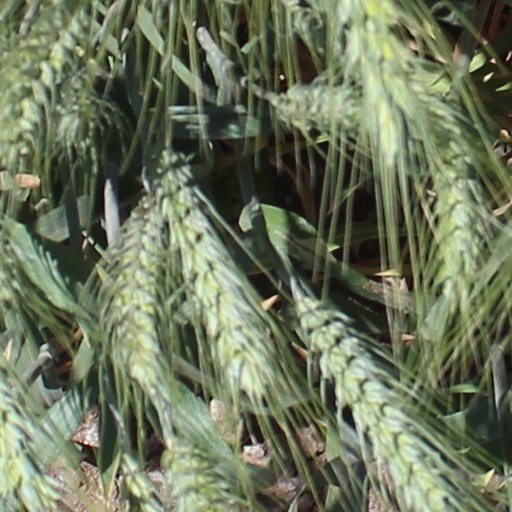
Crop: wheat